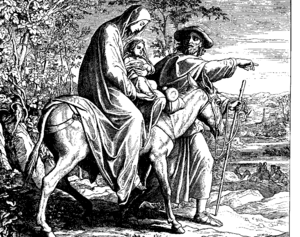
Gravure en bois pour «Die Bibel in Bildern», 1860."